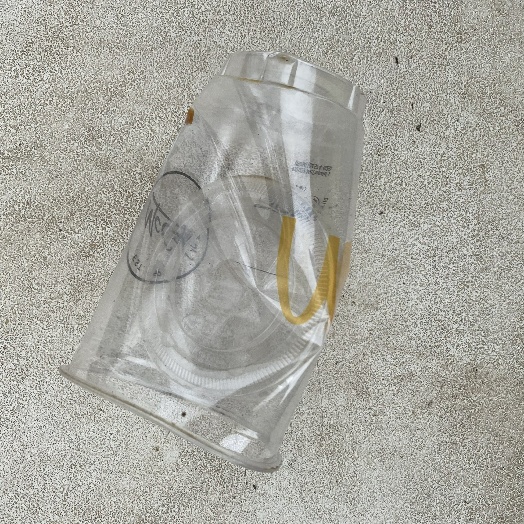
Label: Plastic